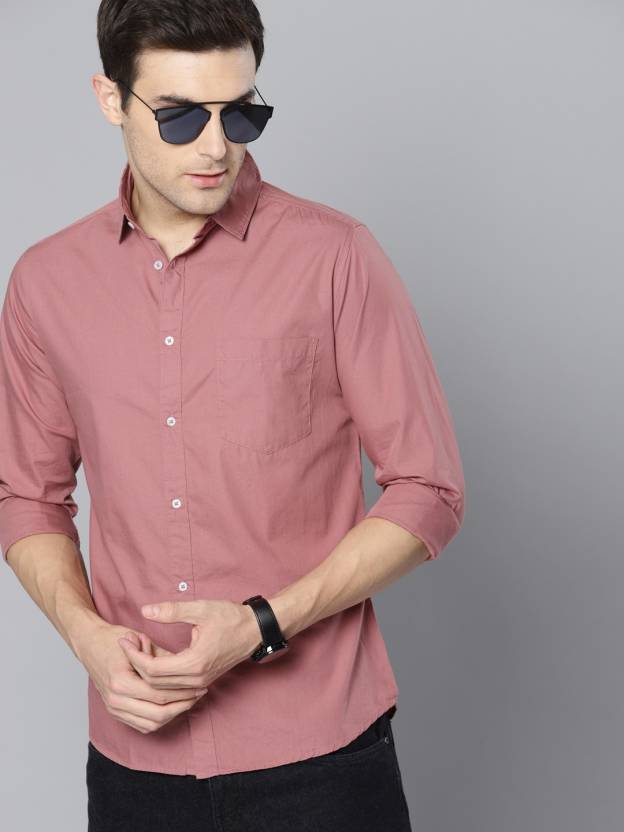
Product: Men Slim Fit Solid Slim Collar Casual Shirt
Price: ₹649
Colors: Orange
Pattern: Solid
Description: Enhance your look by wearing this trendy shirt. Team it with a pair of Sharp Looking Chinos and Tassel Loafers for a Dapper Look
Other details: The Model (height 6 foot and shoulders 18 inches is wearing size 40/M